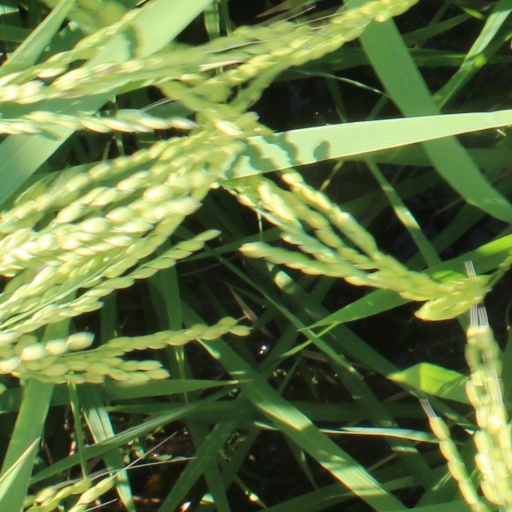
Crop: rice